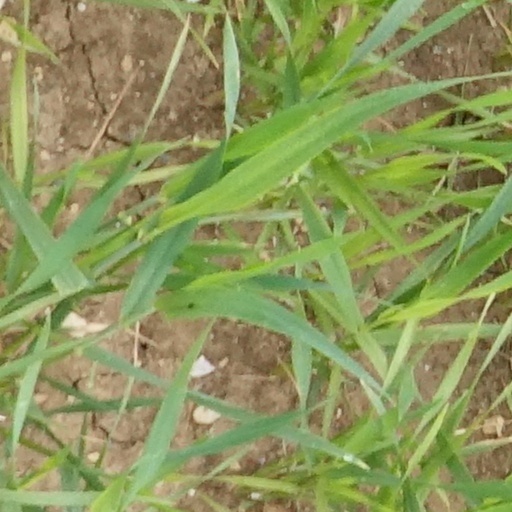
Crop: wheat